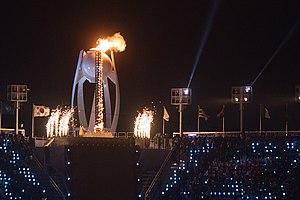
La Colombie participe aux Jeux olympiques d'hiver de 2018 à Pyeongchang en Corée du Sud du 9 au 25 février 2018. Il s'agit de sa deuxième participation à des Jeux d'hiver, après celle de 2010, aucun athlète n'étant parvenu à se qualifier pour l'édition de 2014 à Sotchi. La délégation colombienne est représentée par quatre athlètes et ses porte-drapeaux sont le patineur Pedro Causil lors de la cérémonie d'ouverture et le skieur Michael Poettoz à celle de clôture. La délégation colombienne bénéficie d'un programme d'aide pour la fourniture des tenues de compétition et pour les uniformes grâce au Comité international olympique et à la fédération mondiale de l'industrie d'articles de sport.
La cérémonie d'ouverture des Jeux olympiques d'hiver de 2018 est la cérémonie d'ouverture qui a eu lieu le 9 février 2018 dans le stade olympique de Pyeongchang à 20 h 00, heure locale, et par laquelle sont lancés les Jeux olympiques d'hiver de 2018 à Pyeongchang, en Corée du Sud.